Shyam Sukhi Balika Siksha Niketan

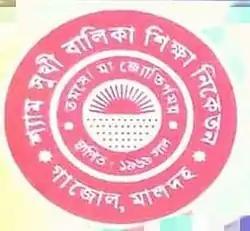

Shyam Sukhi Balika Siksha Niketan is a girls' secondary school located in Gazole, Malda district, West Bengal, India.